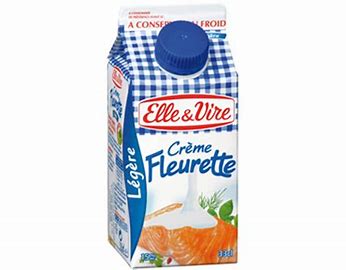
Waste category: cardboard